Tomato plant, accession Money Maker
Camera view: vertical (180 deg); turntable rotation: 60 degrees
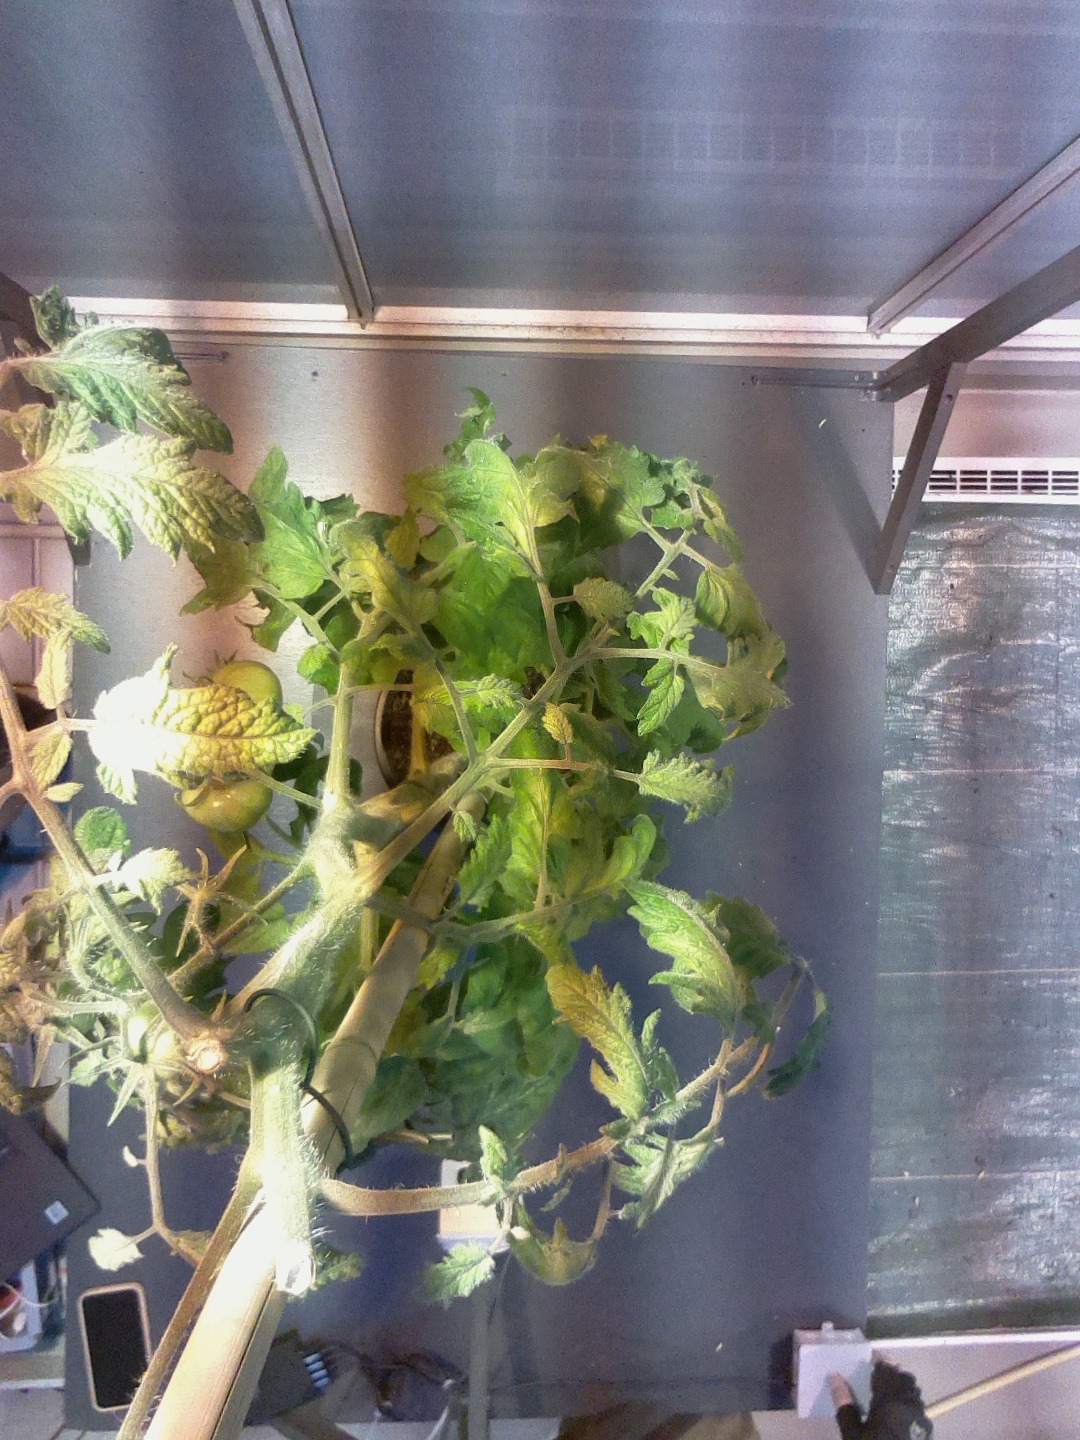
BBCH growth stage 77: 70%-80% of final fruit size